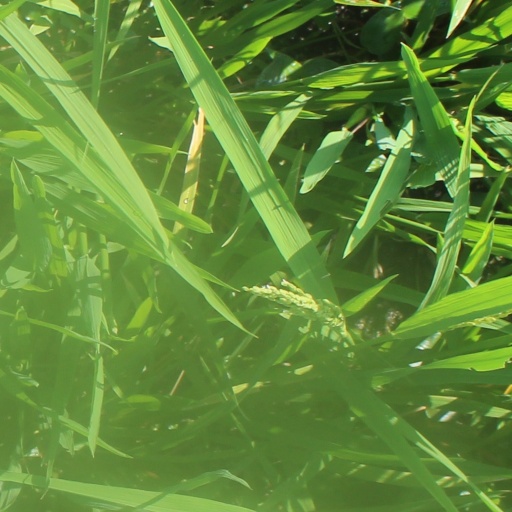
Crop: rice